Thurant Castle

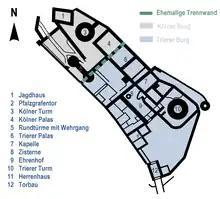
Schematic ground plan of the castle during the Middle Ages

Count Palatine Henry I the Tall from the House of Welf probably had a fortification built on the present site between 1198 and 1206 in order to secure the claims of his brother, Emperor Otto IV, in the Moselle region. According to tradition, he named the hill castle after Toron Castle near Tyros in present-day Lebanon, which he had besieged in vain during the Battle of Barbarossa during the Third Crusade. After Count Palatine Henry II the Younger died without male issue in 1214, Emperor Frederick II gave the castle and the village of Alken as an imperial fief together with the Palatinate to the House of Wittelsbach who were loyal to the Hohenstaufens.